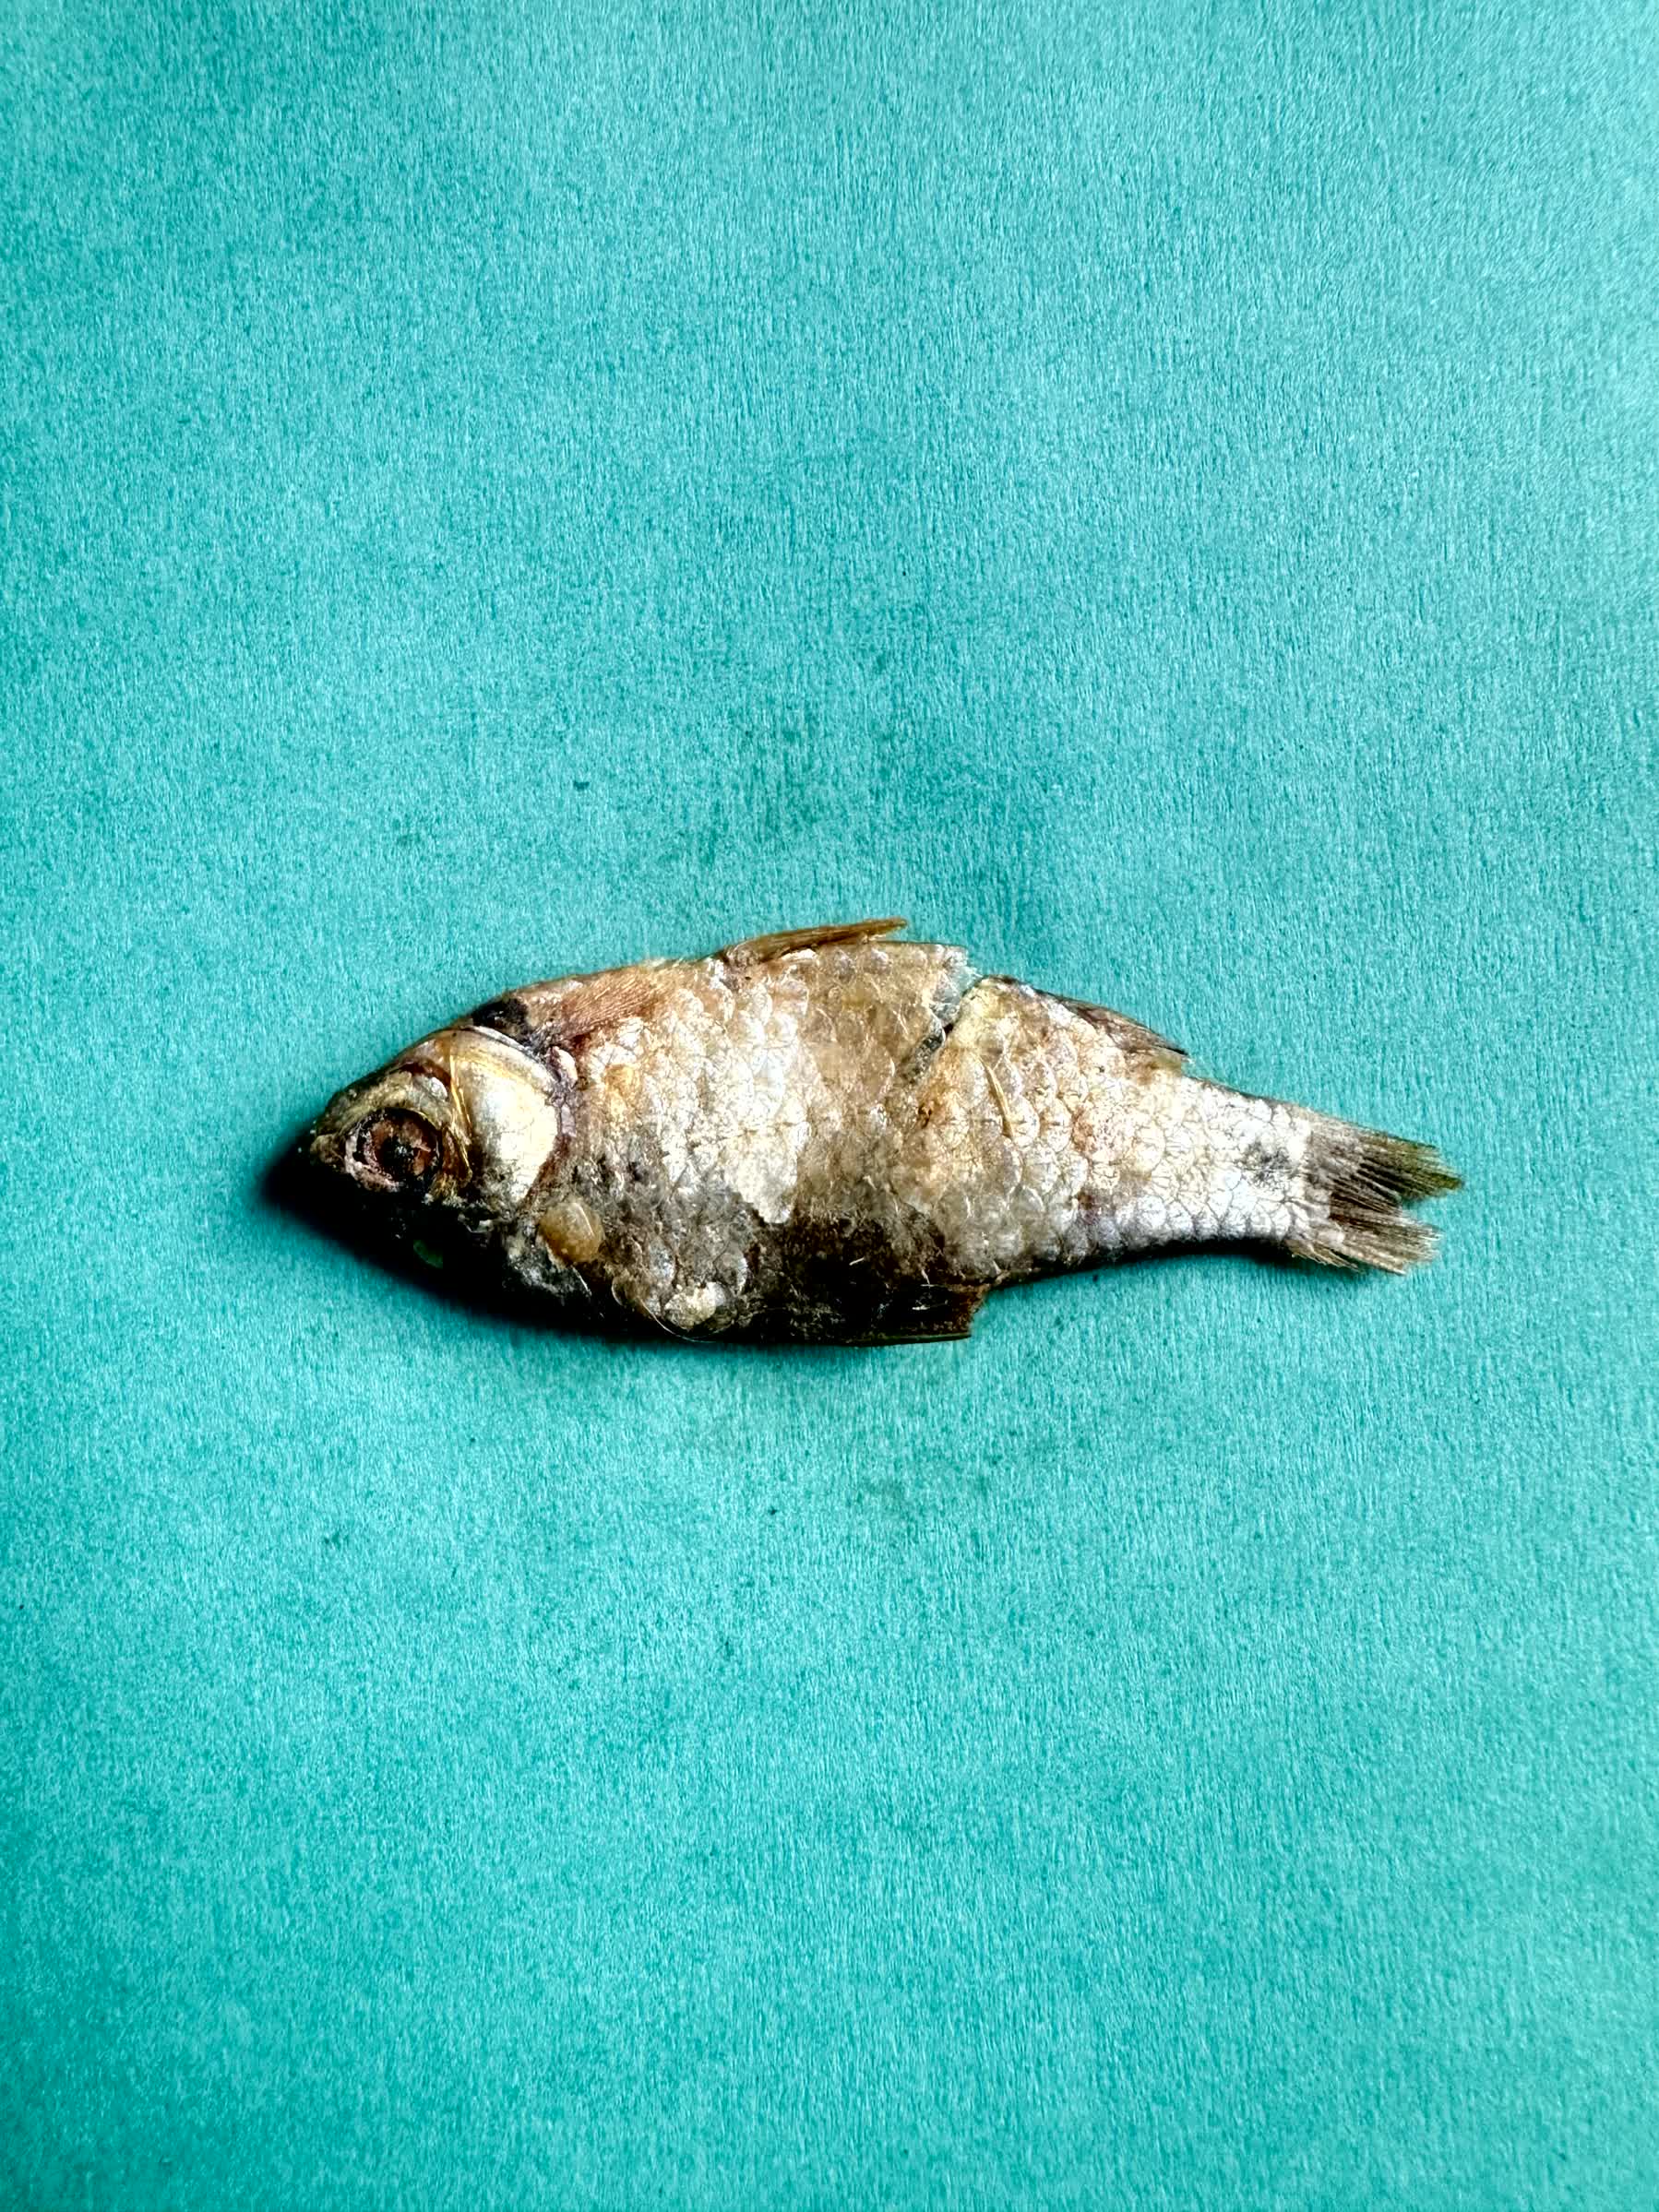
Species: puti chepa